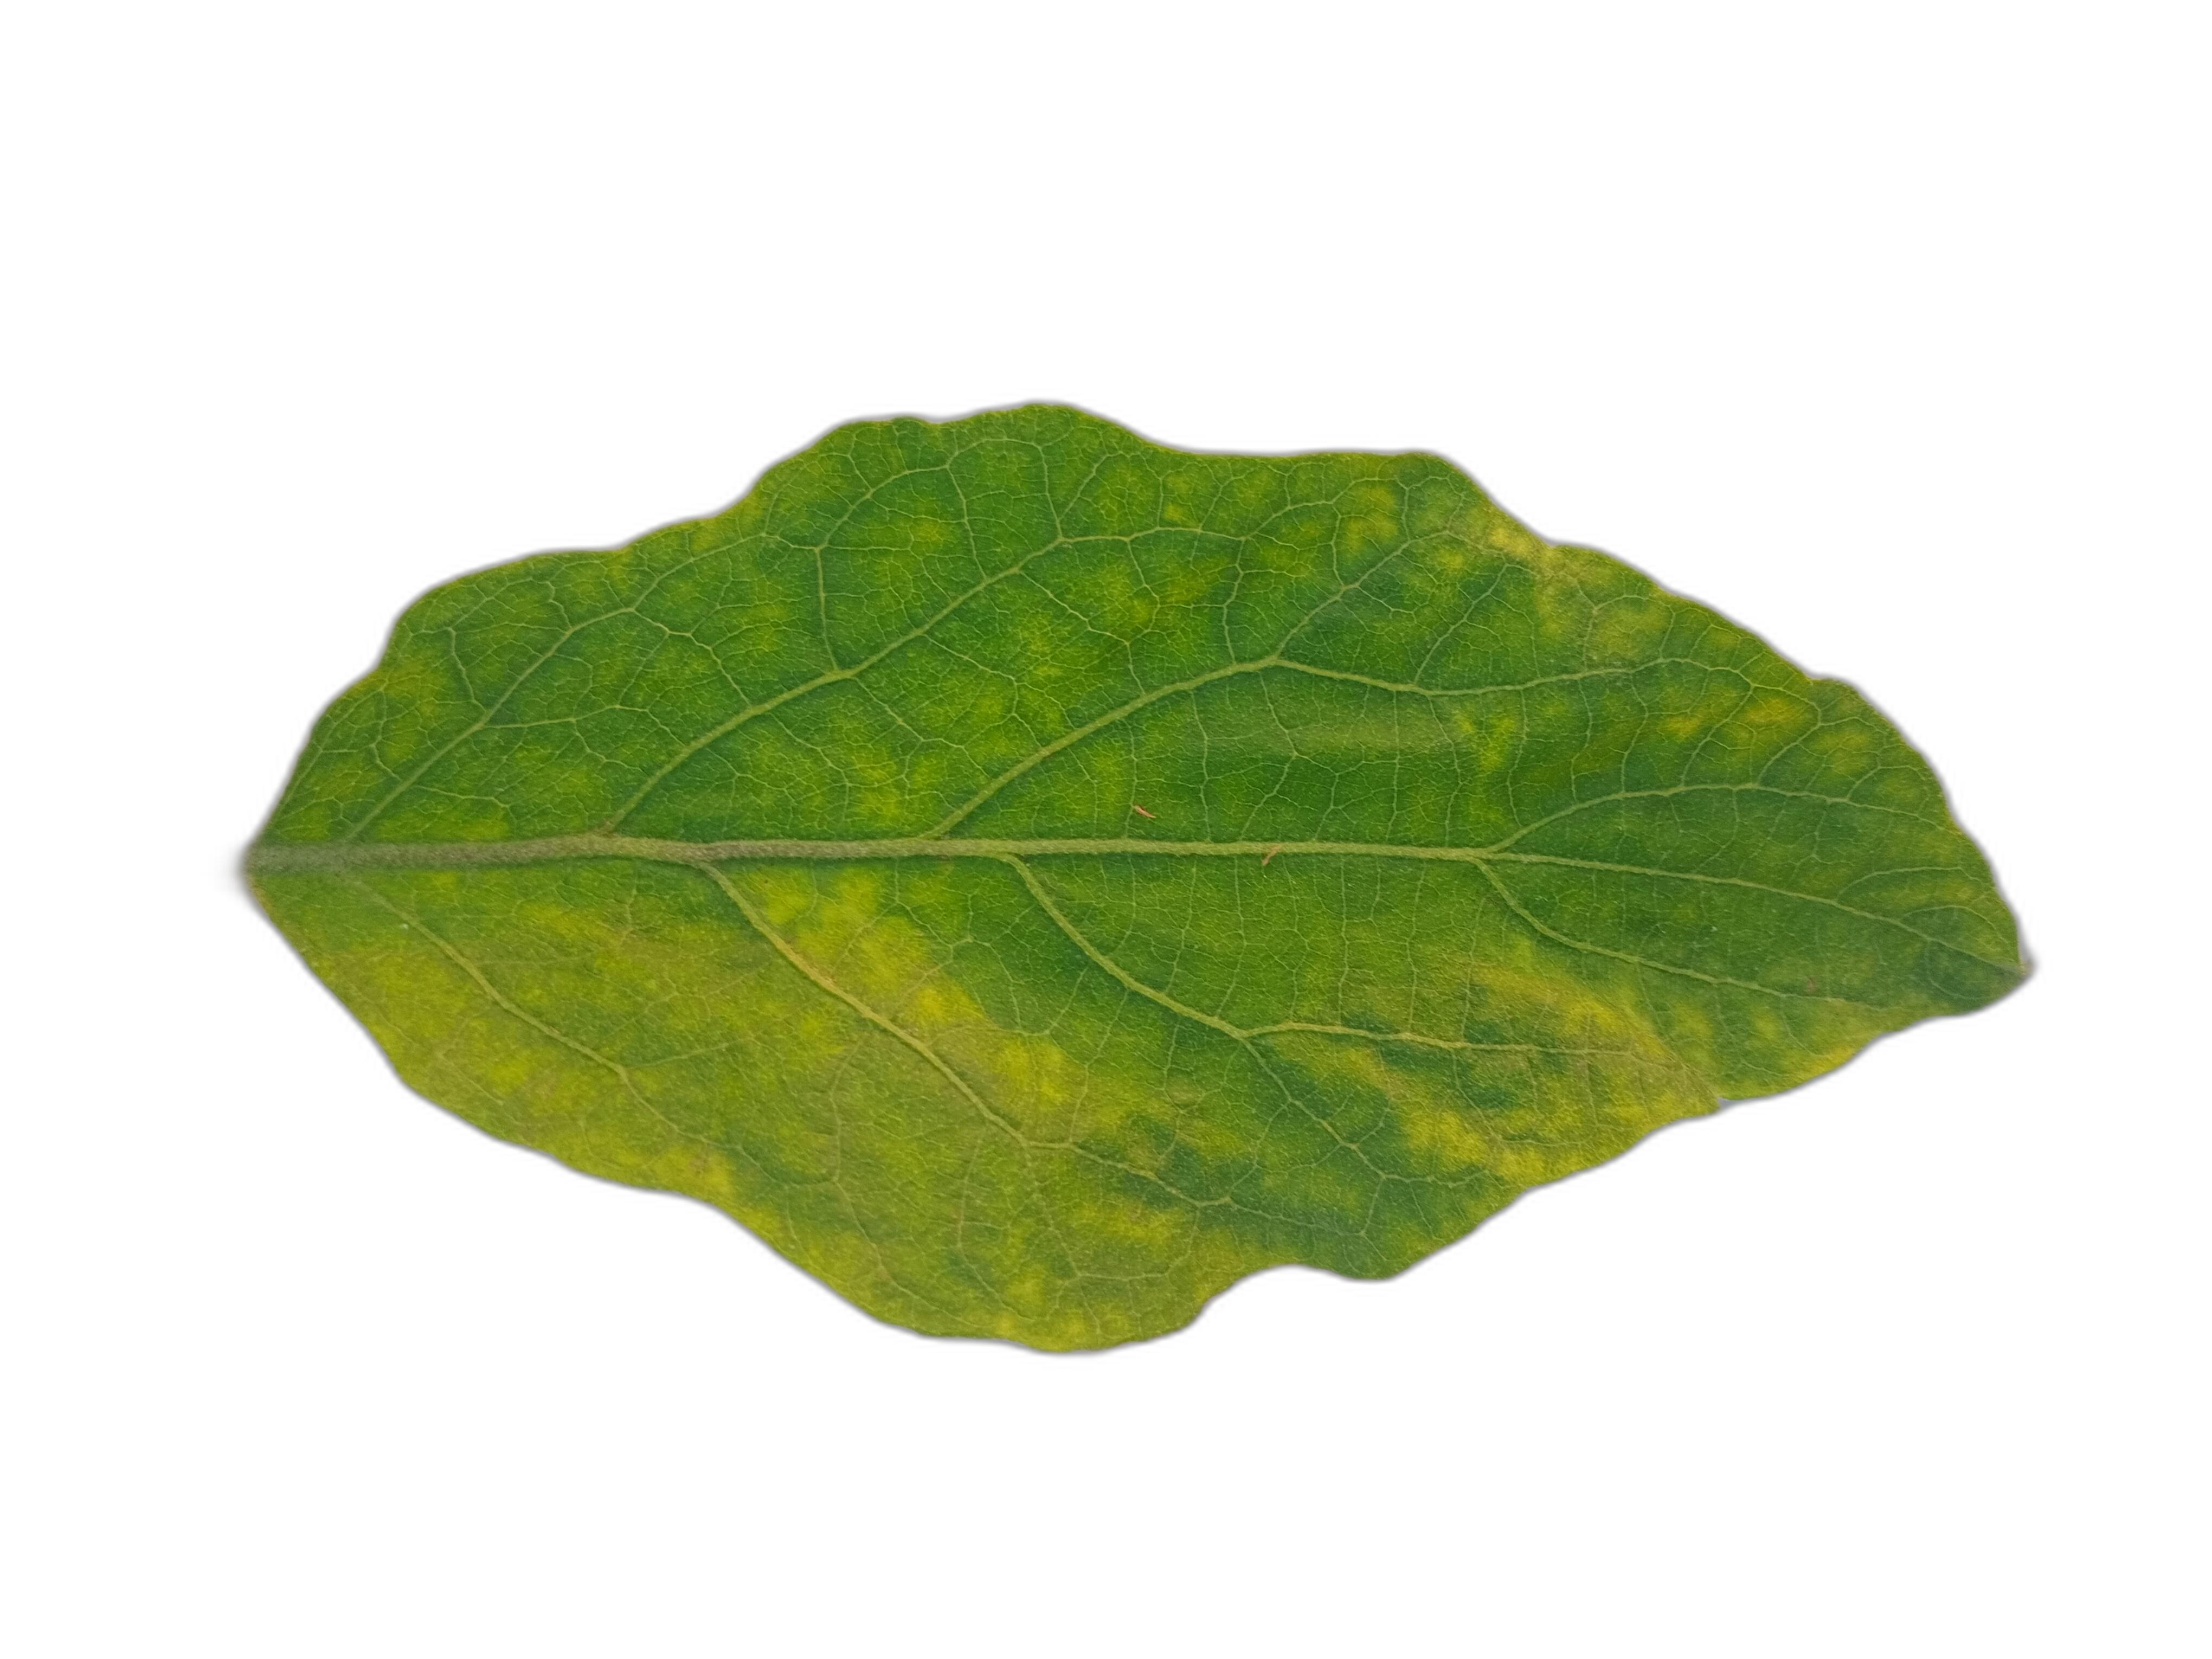
Label: Mosaic Virus Disease